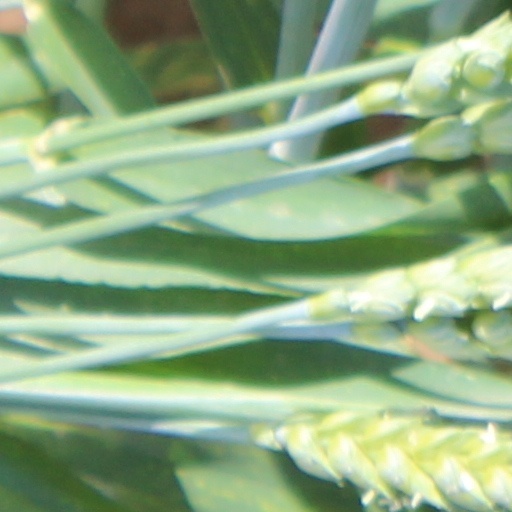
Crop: wheat